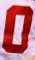
Number: 0